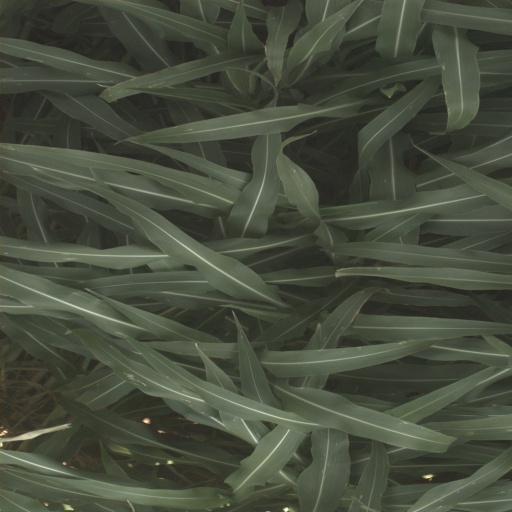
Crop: sorghum